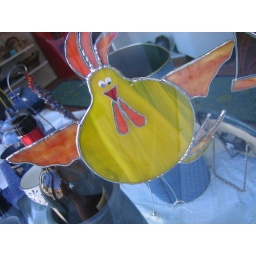
stained glass chicken by Beth Paulin